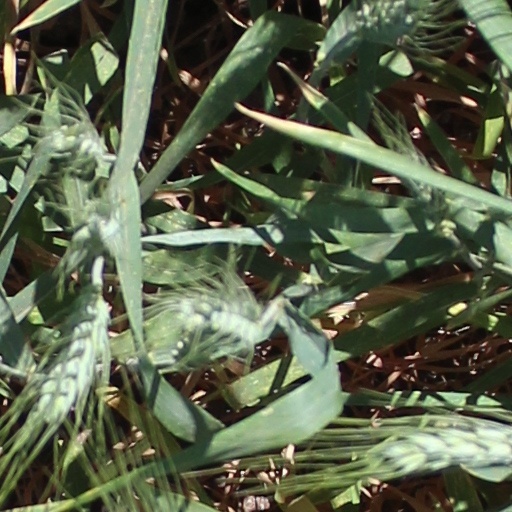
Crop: wheat